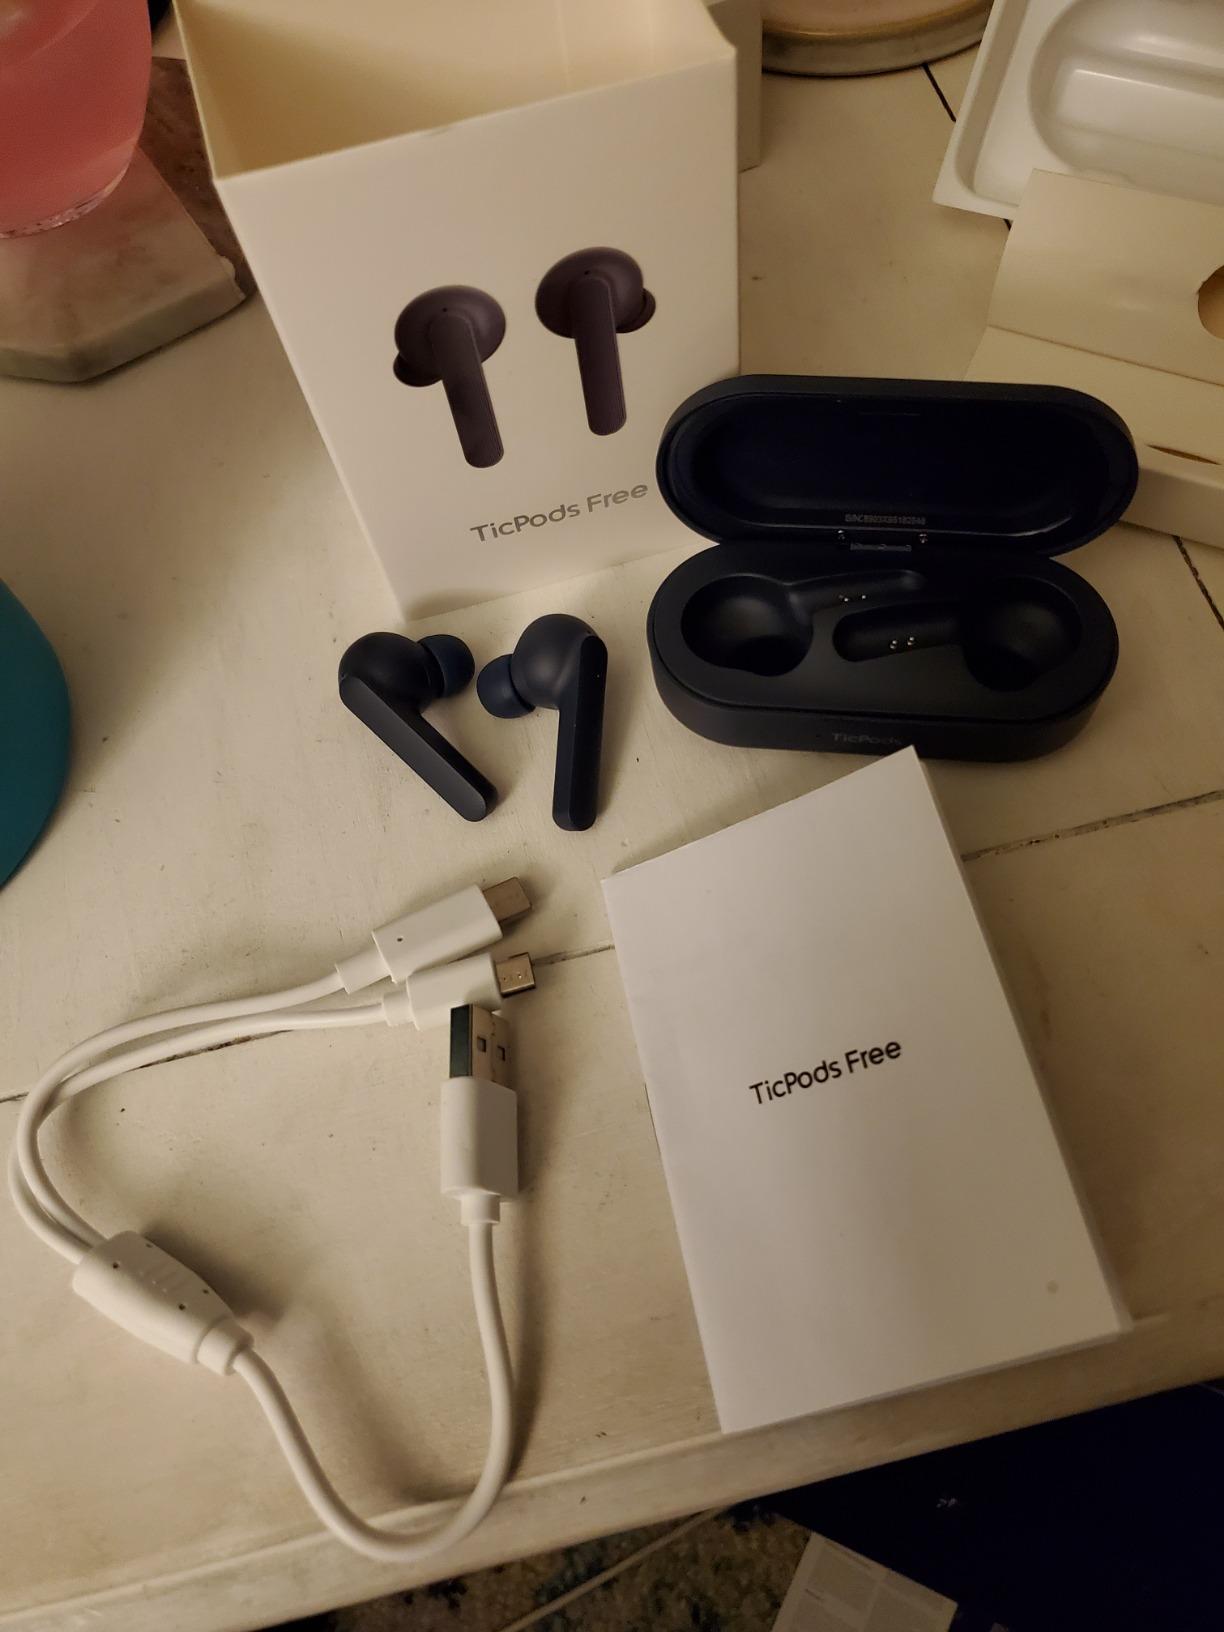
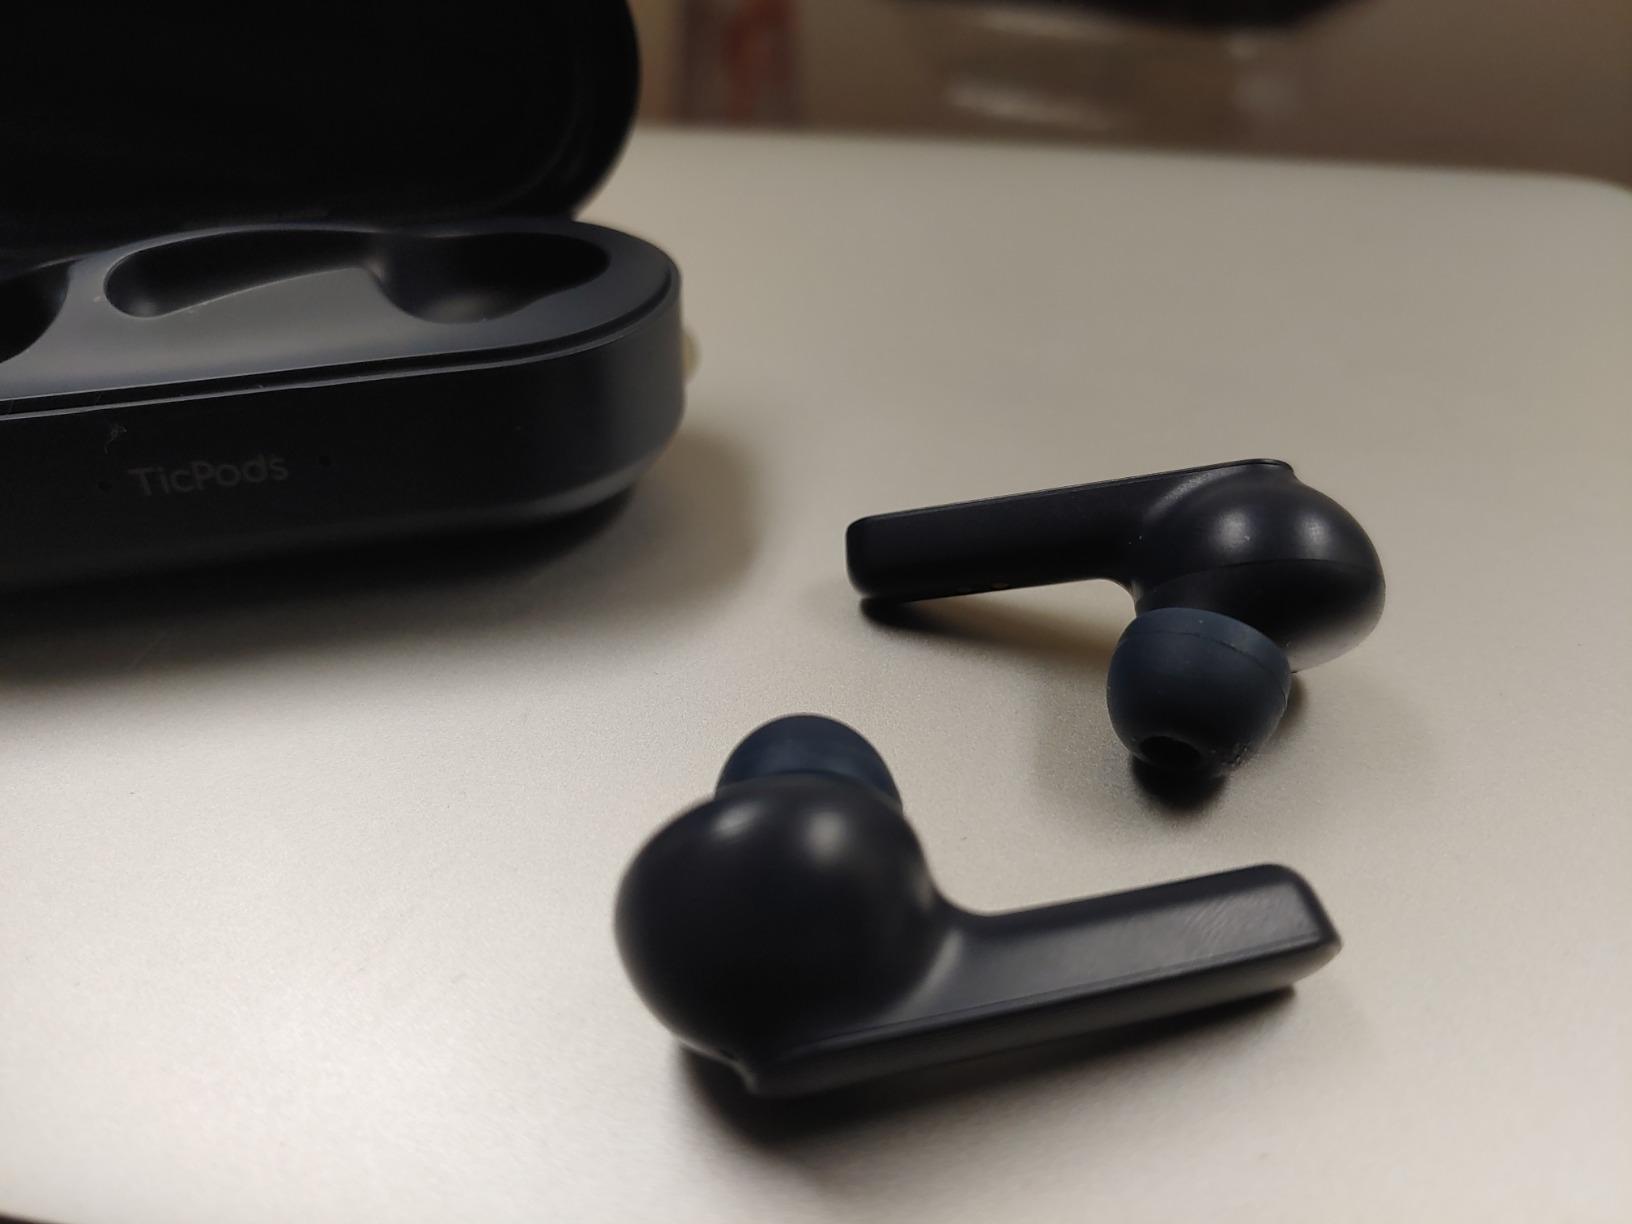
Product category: earbuds
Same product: yes